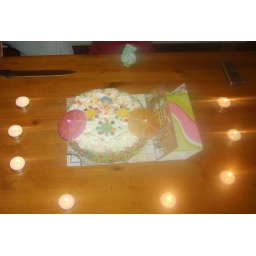
The beautiful birthday cake surrounded by lighted divas. The number '5' candle can also be seen.